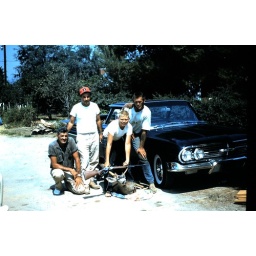
Frank unknown in red hat Fred and Mickey Boscovitch